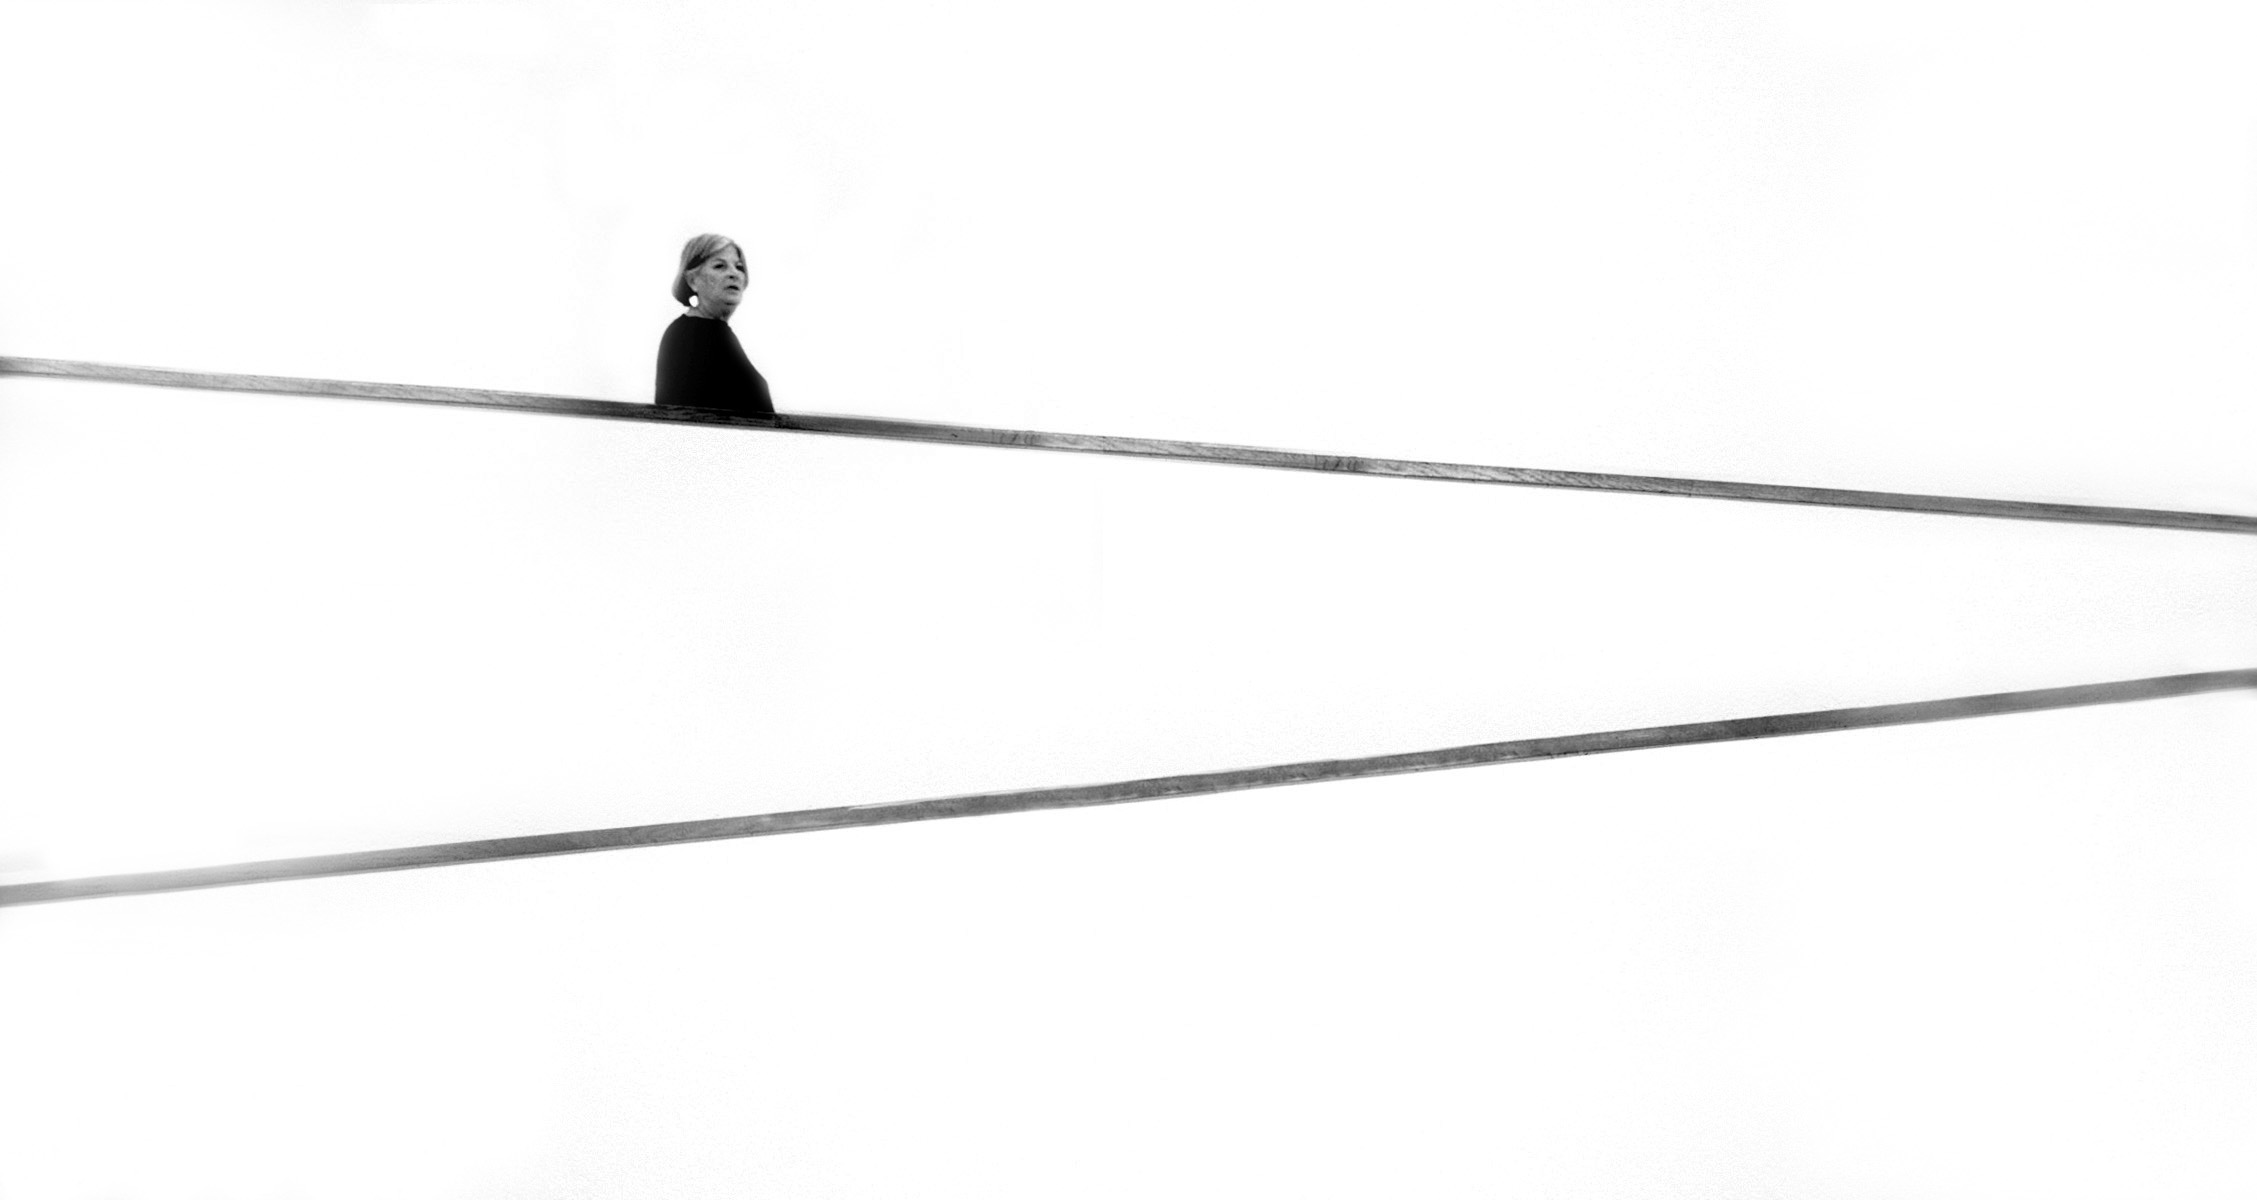
structure, people, white, street, pattern, line, portrait, contrast, monochrome, lighting, streetphotography, bw, candid, lines, minimalism, olympus, light fixture, 12mm, sw, omd, minimal, fineart, shape, strassenfotografie, streetportrait